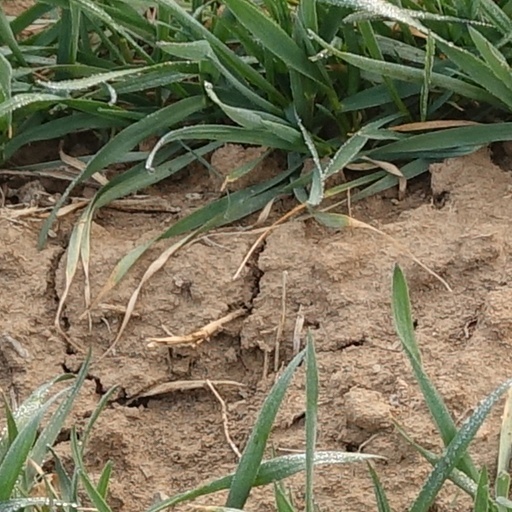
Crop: wheat